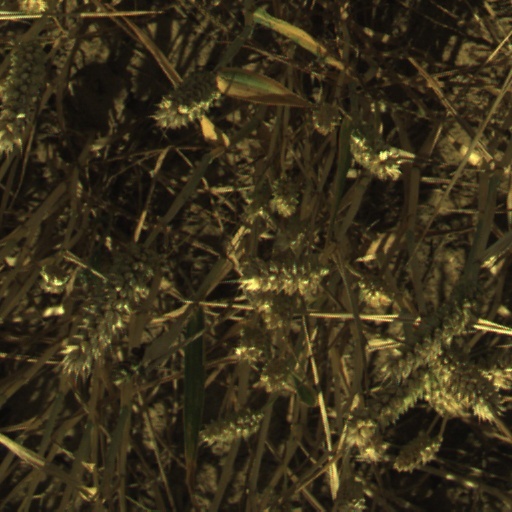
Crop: wheat